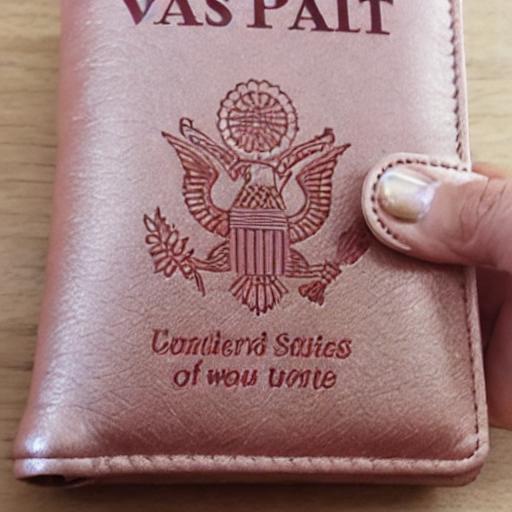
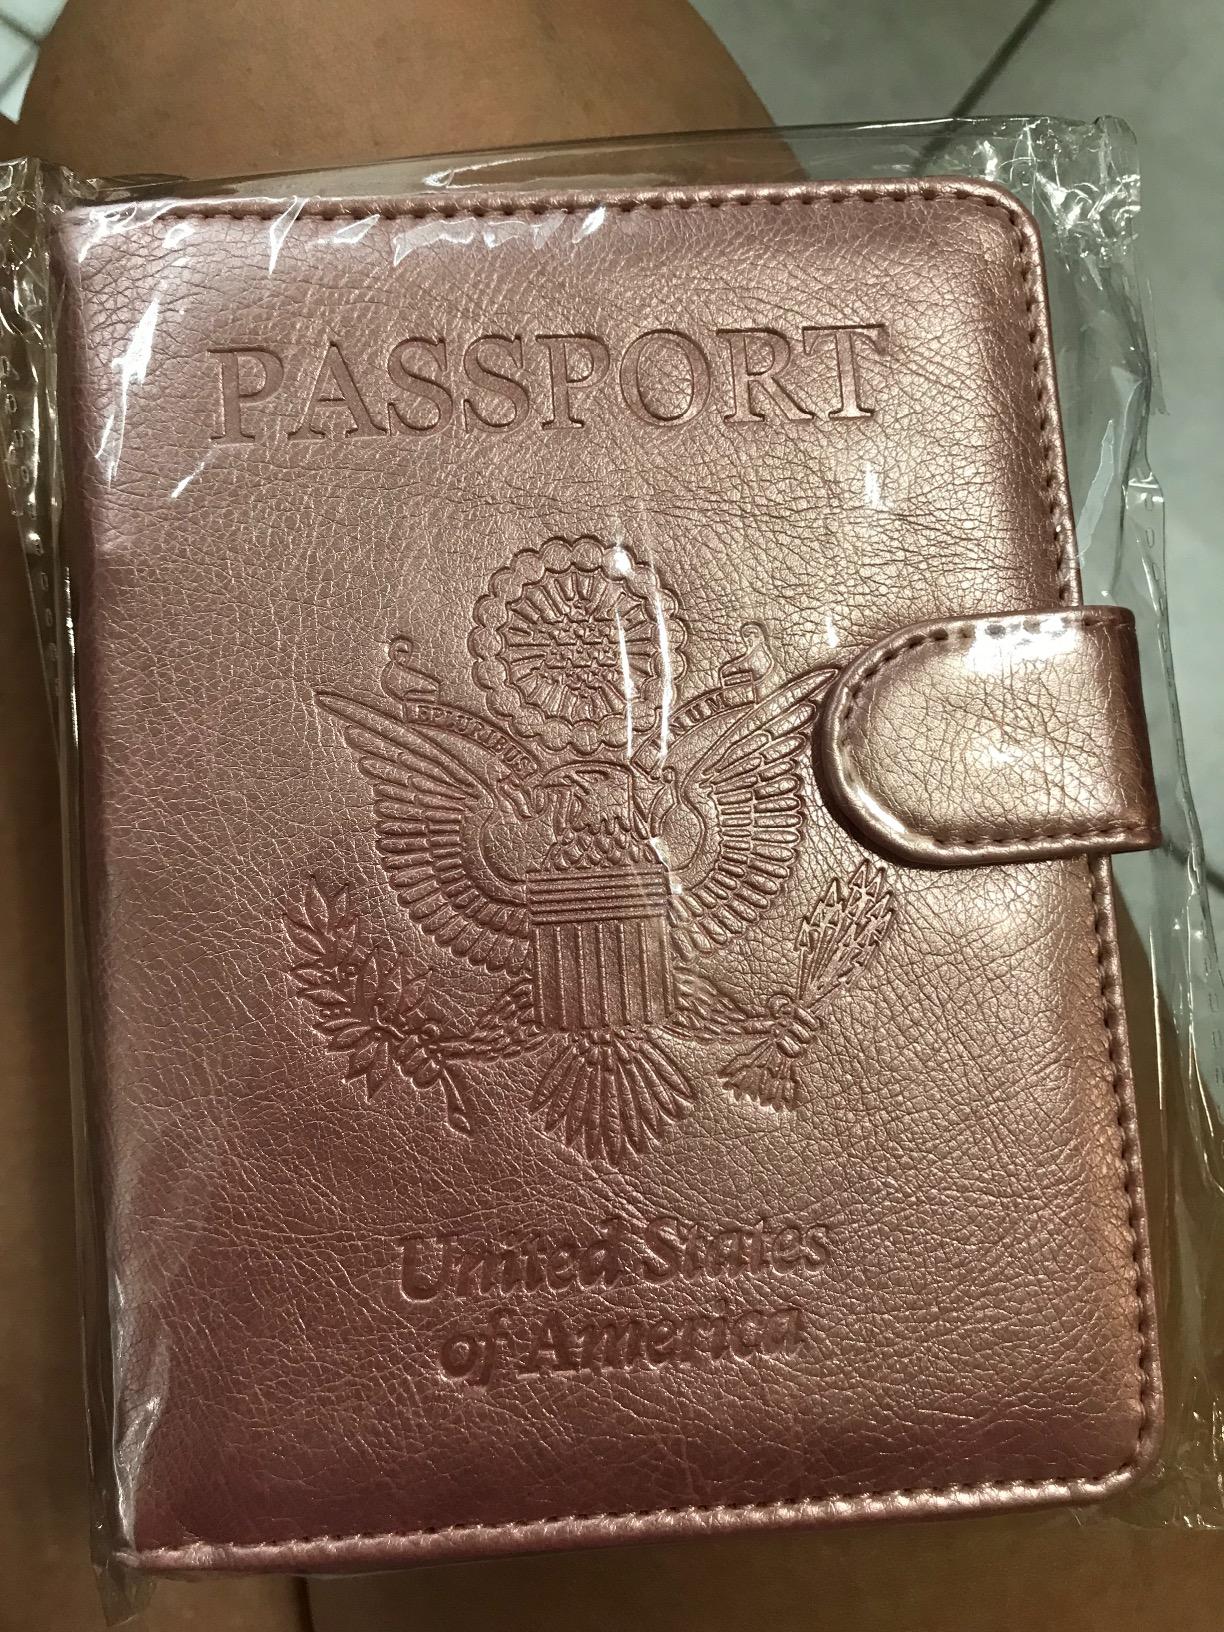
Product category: accessories_wallet
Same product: no